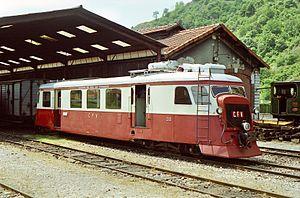
Autorail Billard 213 du Chemin de fer du Vivarais
Cet article recense les autorails et automotrices de chemin de fer de France classés ou inscrits au titre des monuments historiques.
Le chemin de fer du Vivarais est un chemin de fer touristique à voie métrique se trouvant en Ardèche. Aujourd'hui, il relie Saint-Jean-de-Muzols à Lamastre en 33 km. Il possède la particularité d'être exploité en traction à vapeur avec les célèbres locomotives Mallet. A l'origine de l'autorail Billard qui circulait sur le CFD était initialement appelé « Le Mastrou », la rame avec une locomotive à vapeur qui circule pour le tourisme du CFV est aussi « Le Mastrou ».